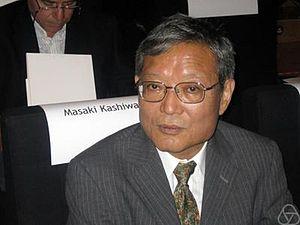
Masaki Kashiwara, au Congrès international des mathématiciens de Madrid en 2006
Masaki Kashiwara Masaki Kashiwara est un mathématicien japonais né le 30 janvier 1947 à Yūki.